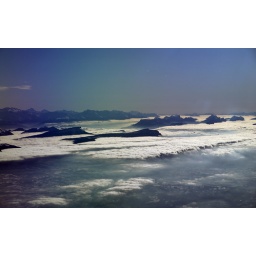
before landing in Geneva (view through a dirty airplane window with a polarizer filter; the geotag is approximate at best)